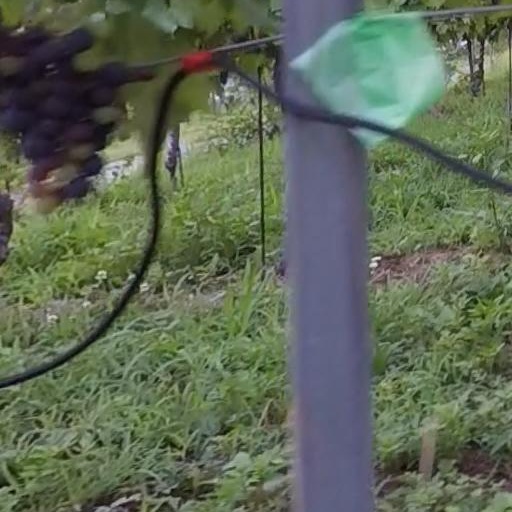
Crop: grape